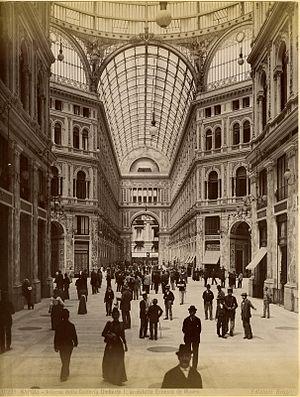
La Galleria est le nom donné en Italie à un espace urbain couvert et piétonnier - caractérisé le plus souvent par une architecture monumentale - reliant deux corps de bâtiments.
En architecture, une verrière est un vitrage de grande dimension faisant office de toit ou de mur ou bien une grande ouverture parée de vitraux.
Un centre commercial, parfois désigné, notamment au Canada francophone, par l'anglicisme centre d'achat, est un bâtiment qui comprend, sous un même toit, un ensemble de commerces de détail logés dans des galeries couvertes qui abritent les clients des intempéries.